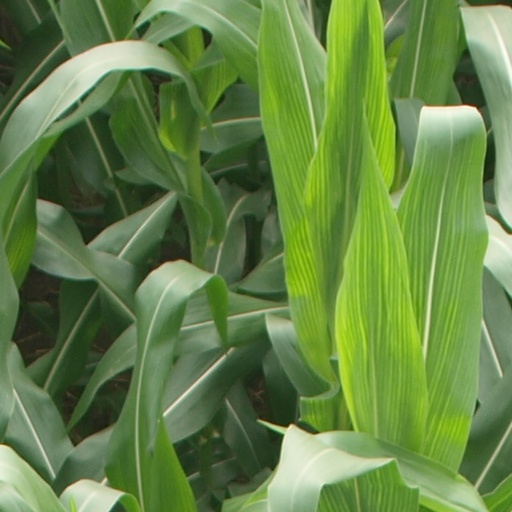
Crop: maize; corn